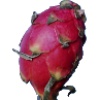
Label: red_pitahaya